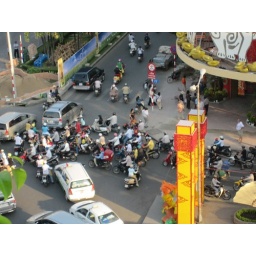
View of intersection from top of roof bar at Rex Hotel in Saigon